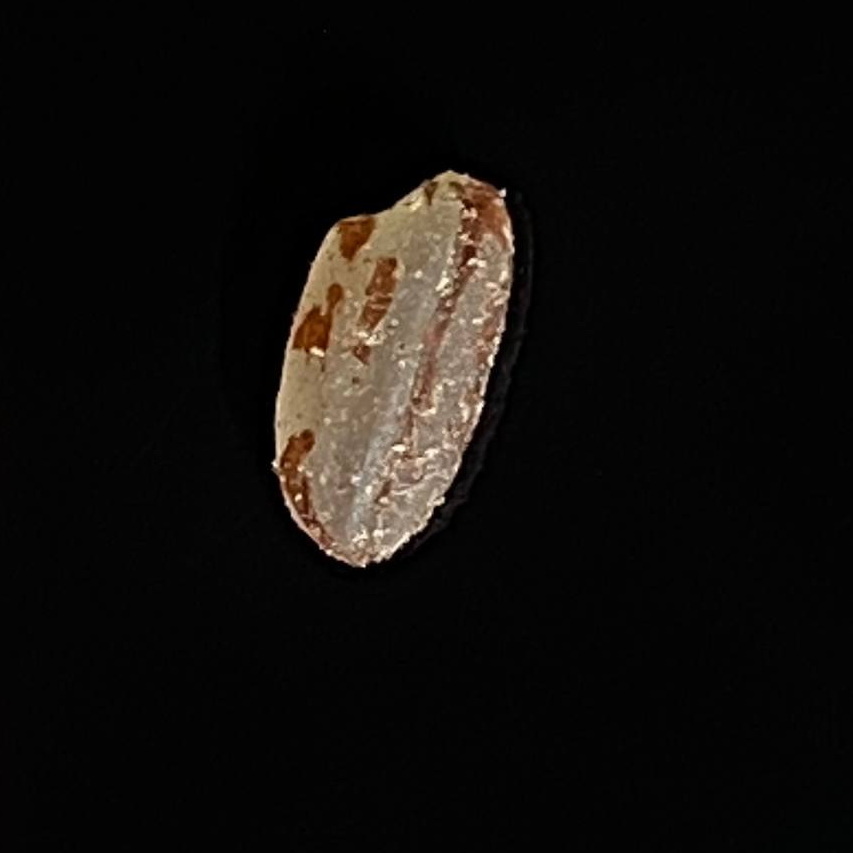
Rice variety: Lal_Aush